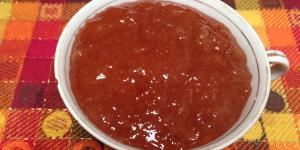
carne de membrillo